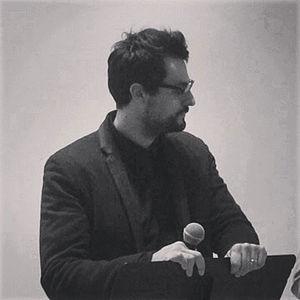
Gabriele Tinti est un poète, écrivain et critique d’art italien.